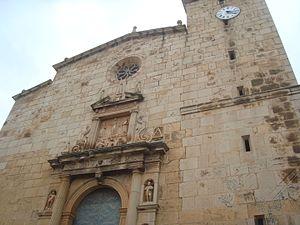
Les Useres, en valencien, ou Useras, en castillan, est une commune d'Espagne de la province de Castellón dans la Communauté valencienne. Elle est située dans la comarque de l'Alcalatén et dans la zone à prédominance linguistique valencienne.